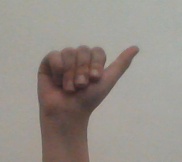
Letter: dhad